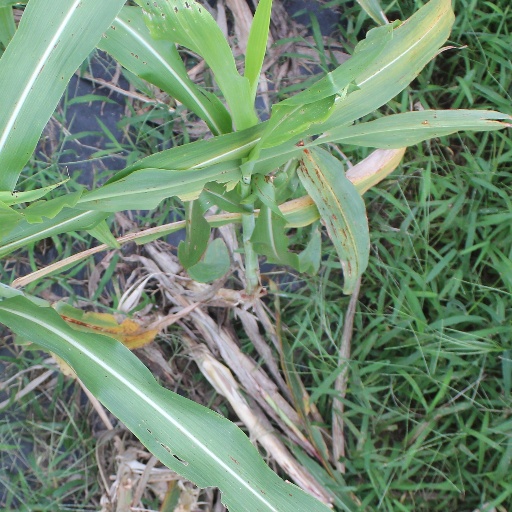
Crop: sorghum